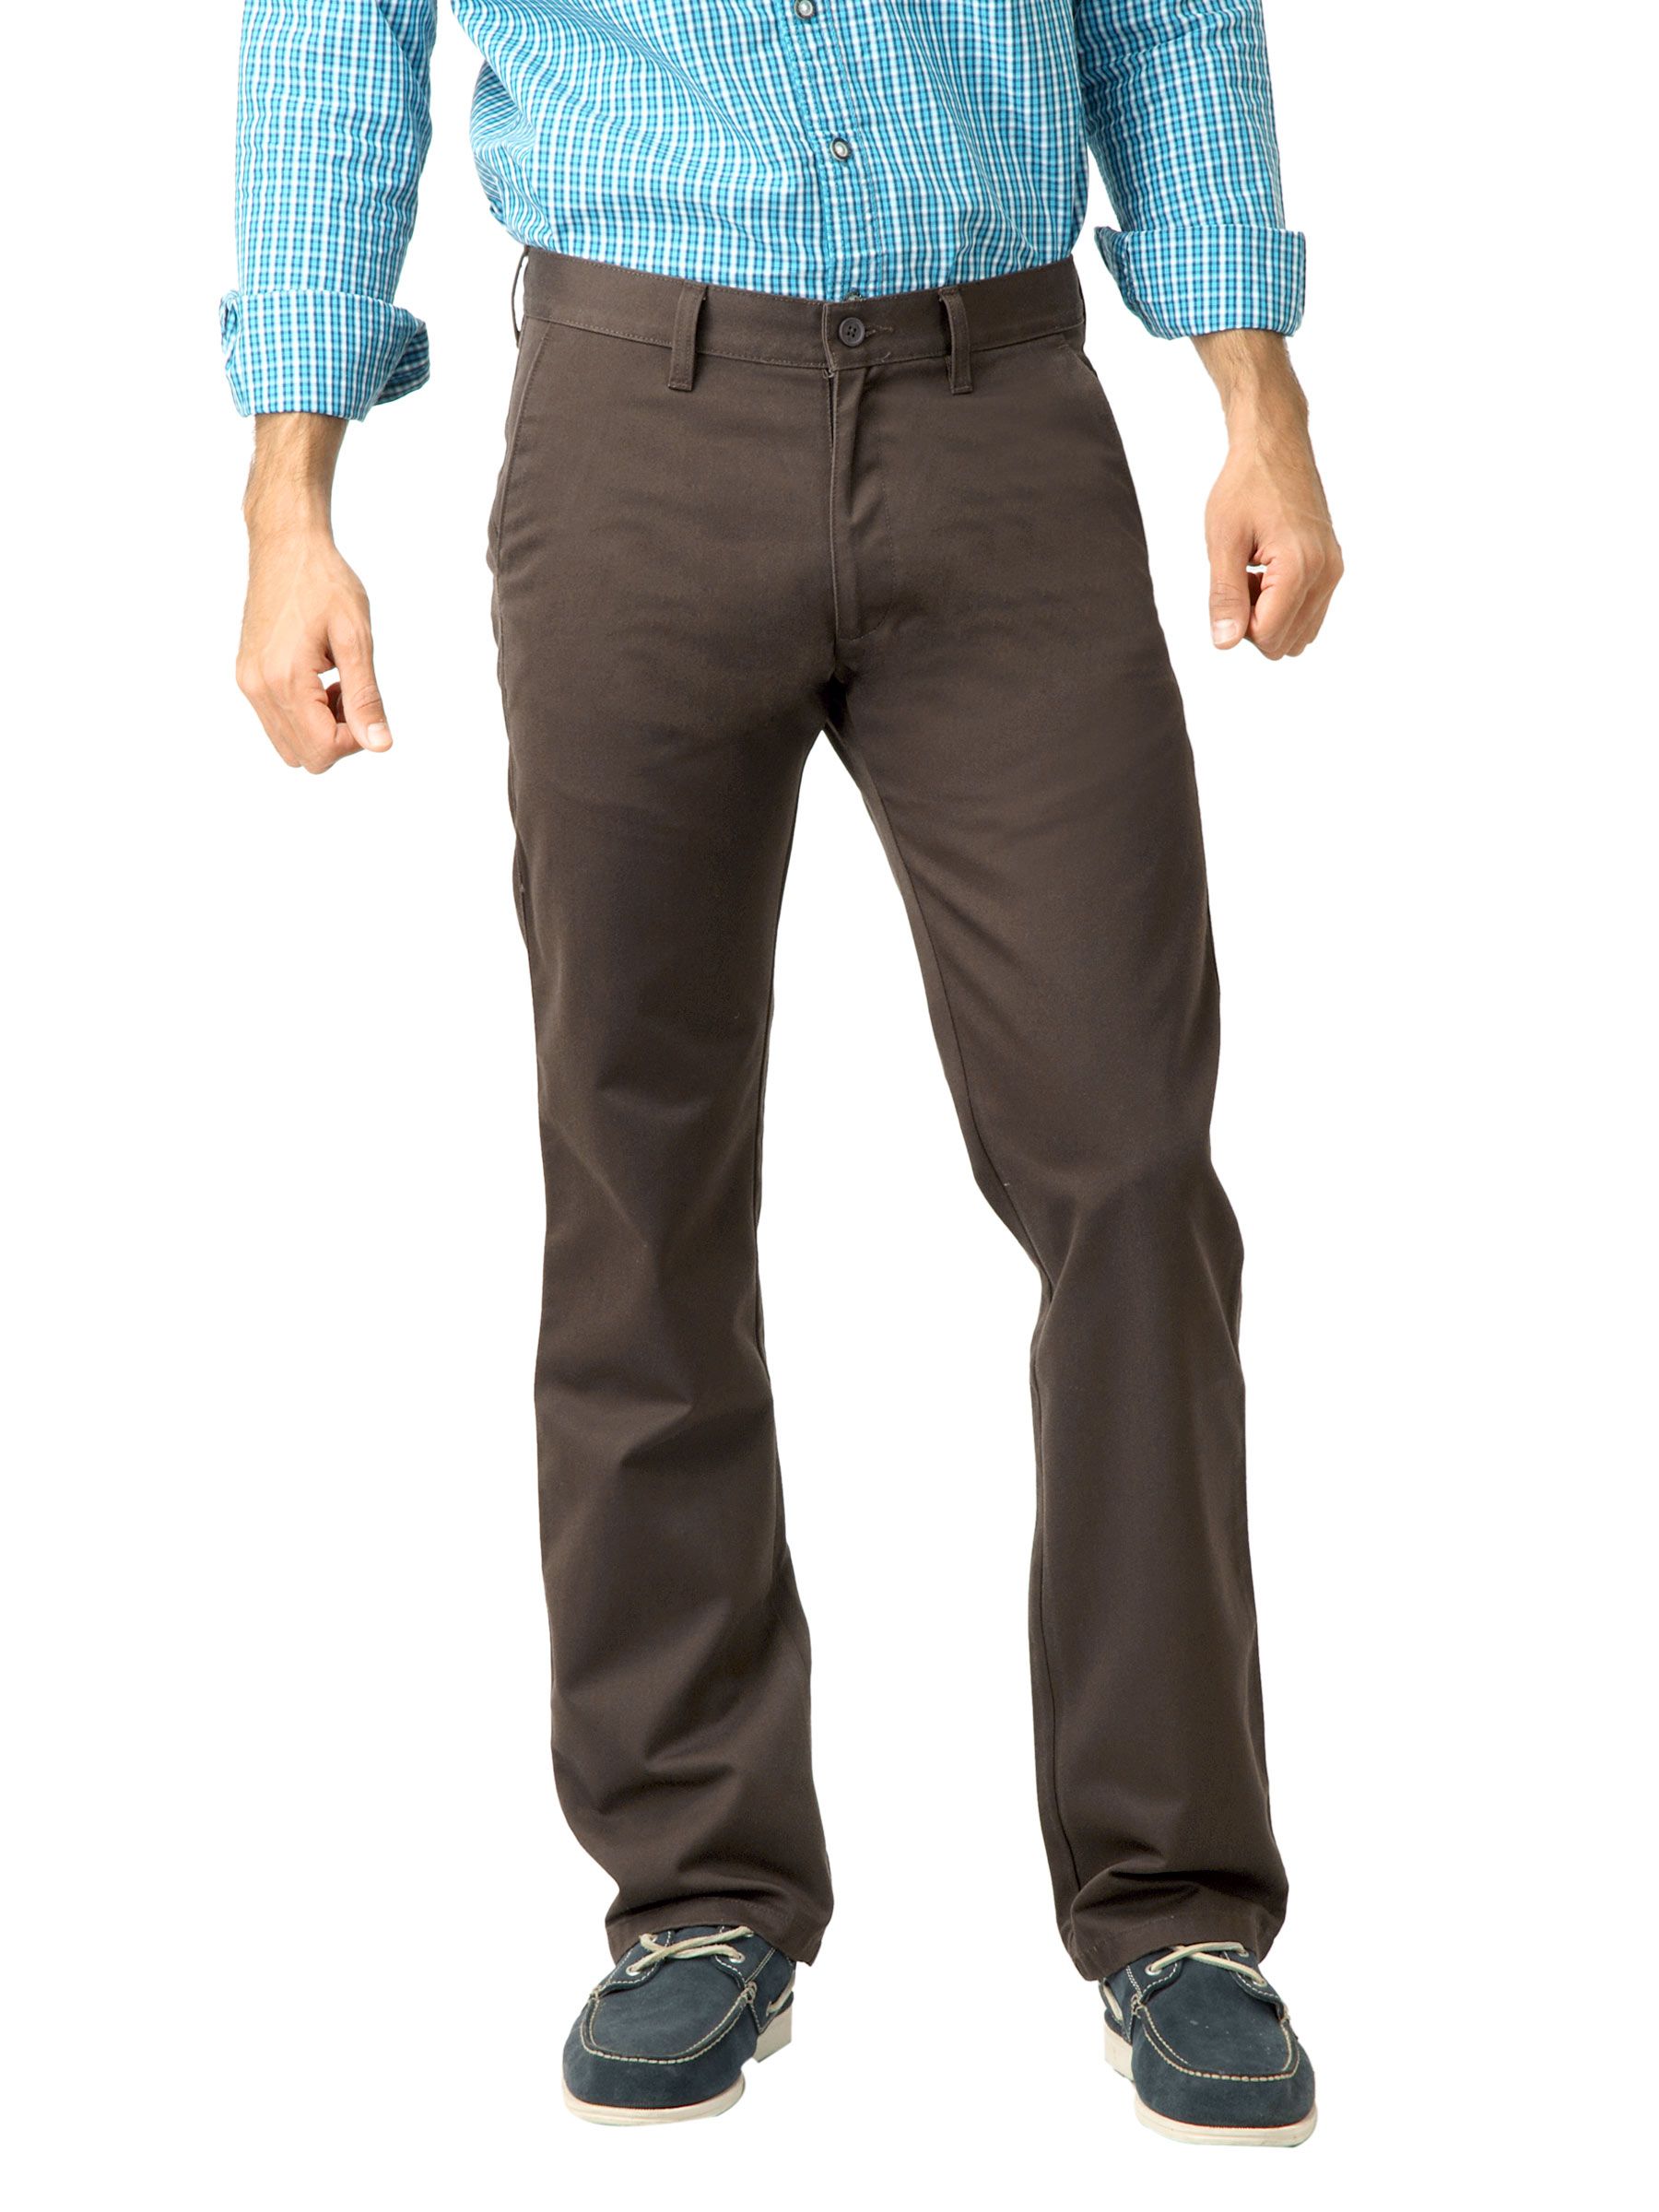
Highlander Men Solid Brown Trouser
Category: Apparel / Bottomwear / Trousers
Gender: Men
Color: Brown
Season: Fall 2011
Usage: Casual